Sharissa

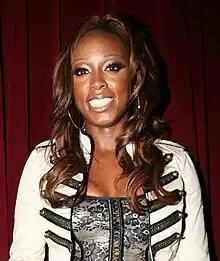
Sharissa in 2005

Sharissa Dawes (born August 21, 1975) is an American singer. Born in New York City's borough of Brooklyn, Bronx raised, she began her musical career in the R&B group 4KaST. 4KaST released their 1998 debut album, "Any Weather", on RCA Records, which was promoted with the singles "Miss My Lovin and "I Tried". After her time in the groups, Sharissa worked as a backing vocalist before she signed to Henchman/Motown Records.